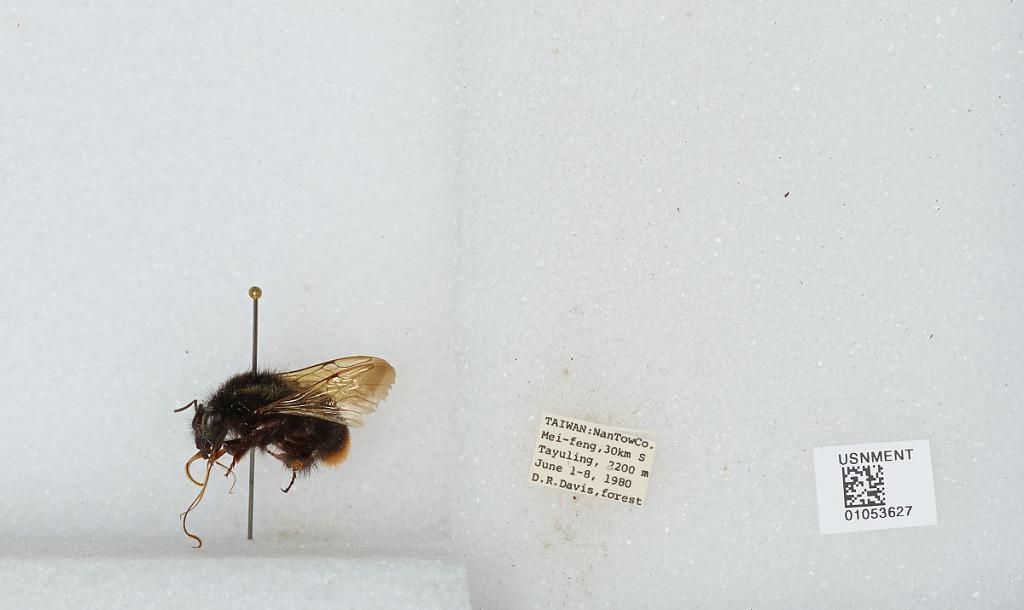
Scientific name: Bombus sp.
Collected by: D. Davis
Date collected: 1980-6-1
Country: Taiwan
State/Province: Taiwan
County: Nantou
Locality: Mei-feng, 30 km S Tayuling